Norville

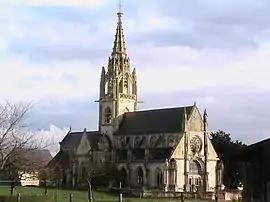
The church in Norville

Norville is a commune in the Seine-Maritime department in the Normandy region in northern France.